Tōgō Heihachirō

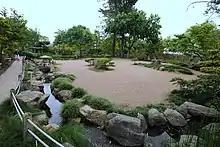
The "Garden of Peace"

In 1940, Tōgō Jinja was built in Harajuku, Tokyo, as the naval rival to the Nogi Shrine erected in the honour of Imperial Japanese Army General Nogi Maresuke. The idea of elevating him to a Shinto "kami" had been discussed before his death, and he had been vehemently opposed to the idea. There is another Tōgō shrine at Tsuyazaki, Fukuoka. The statues to him in Japan include one at Ontaku Shrine, in Agano, Saitama and one in front of the memorial battleship "Mikasa" in Yokosuka.